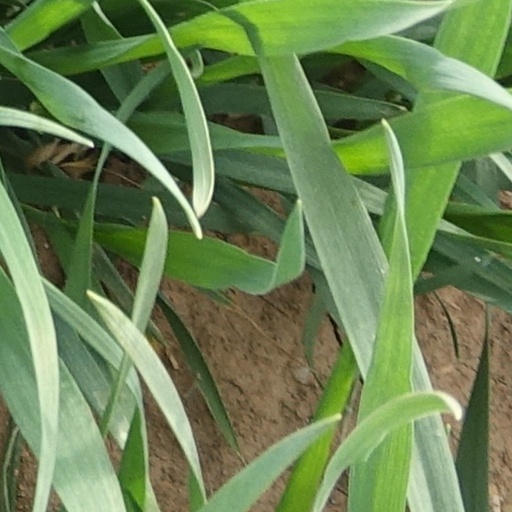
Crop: wheat